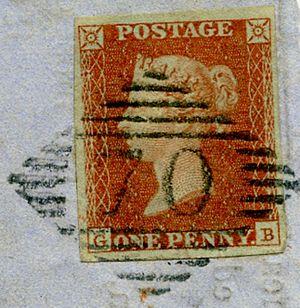
Les timbres postaux de la République d'Irlande sont publiés par l'autorité postale de la République indépendante d'Irlande. L'Irlande appartenait encore au Royaume-Uni lorsque les premiers timbres postaux de l'histoire ont été publiés en Angleterre, en mai 1840. Ces timbres ont été utilisés en Irlande jusqu'à ce que le nouveau gouvernement prenne définitivement le pouvoir, en 1922, à la suite de la guerre d'indépendance irlandaise. À partir du 17 février 1922, les timbres britanniques existants furent surchargés de texte en irlandais pour donner naissance à une première série de timbres d'usage courant, dans l'attente de la proclamation officielle de l'indépendance. Une première série officielle de timbres courants fut émise par le nouveau Irish Minister for Posts and Telegraphs le 6 décembre 1922. Le tout premier modèle, un timbre vert foncé d'une valeur de 2d, figurait une carte de l'île incluant l'Irlande du Nord, restée intégrée au Royaume-Uni. Depuis lors, au gré des besoins du pays et des changements de monnaie, de nouvelles images et de nouvelles valeurs ont façonné un total de neuf séries courantes, la dernière datant de 2004.